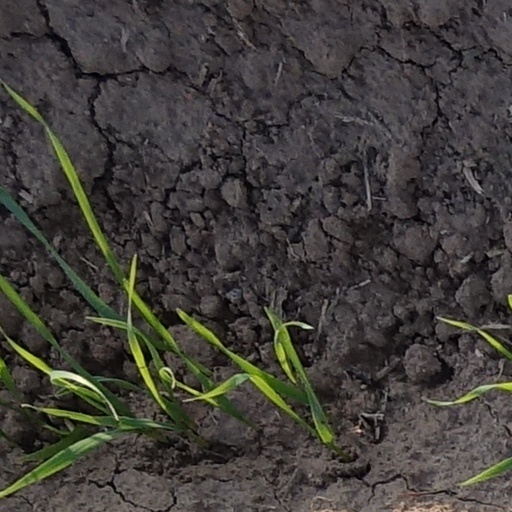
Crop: wheat